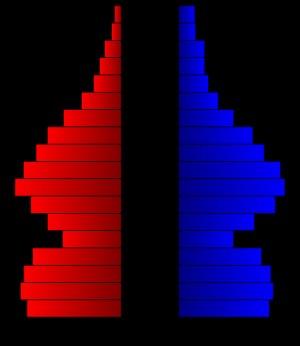
Le comté de Kendall est l'un des comtés de l'État de l'Illinois. Le siège du comté se situe à Yorkville. Il fait partie de l'aire métropolitaine de Chicago. C'est le comté qui a connu la croissance démographique la plus rapide aux États-Unis entre les années 2000 et 2010. Il est nommé en l'honneur de l'homme politique Amos Kendall.